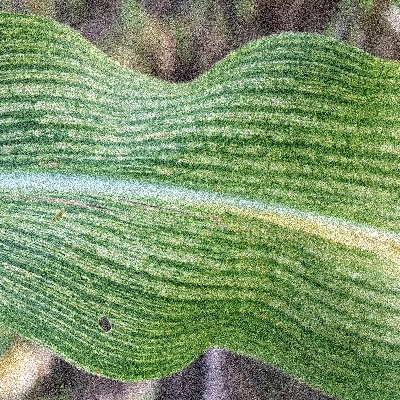
Label: Corn_(Maize)___Maize_Streak_Virus